Paul Oestreicher

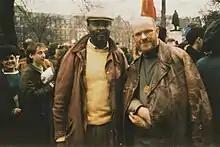
Oestreicher attending a protest against the bombing of Libya, 1986

From 1981 to 1985 he was Director of the Division of International Affairs of the British Council of Churches. As part of this work, in cooperation with the South African Council of Churches, he was actively involved in the Anti-Apartheid Movement. Later, at the invitation of Desmond Tutu, he helped to bring an end to the armed conflict between the African National Congress and Mangosuthu Buthelezi's Inkatha Freedom Party. During this period he became a member of the Society of Friends. He made a substantial contribution to the work of the Dresden Trust, which raised funds in the UK for the reconstruction of the Frauenkirche in Dresden.